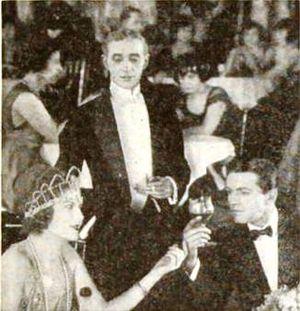
Lilyan Tashman est une actrice américaine, née le 23 octobre 1896 à New York, ville où elle est morte le 21 mars 1934.
Experience est un film américain réalisé par George Fitzmaurice, produit par Famous Players-Lasky et distribué par Paramount Pictures. Il est sorti en 1921.